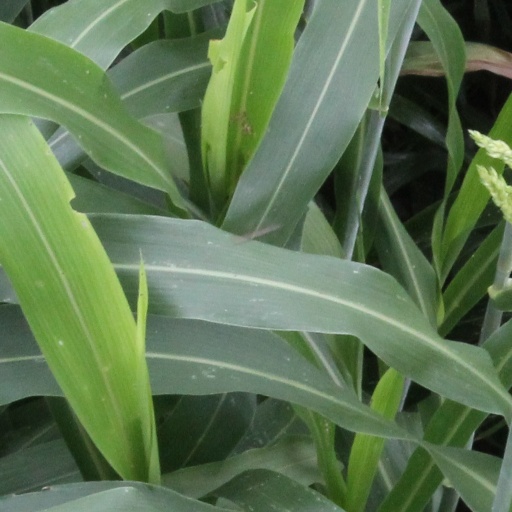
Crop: sorghum